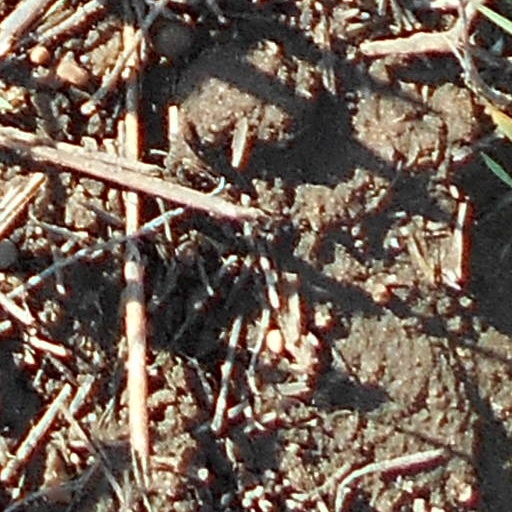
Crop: wheat